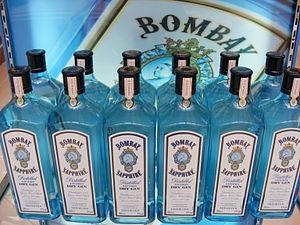
Bombay Sapphire est une marque de gin contrôlée par Bacardi, lancée en 1987. Son nom fait allusion à la popularité du gin en Inde à l'époque de la domination britannique. Il est vendu dans une bouteille de couleur bleue transparente, l'étiquette portant l'effigie de la reine Victoria. Sa préparation fait intervenir des extraits d'amande, d'écorce d'orange, de réglisse, de genièvre, d'iris, d'angélique, de coriandre, de cannelle, de cubèbe et de maniguette.